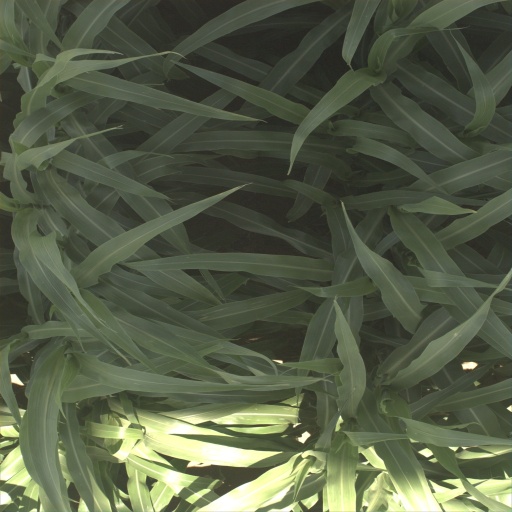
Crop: sorghum